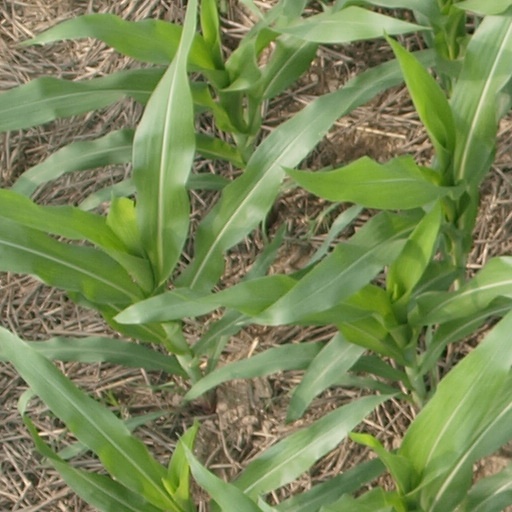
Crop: maize; corn